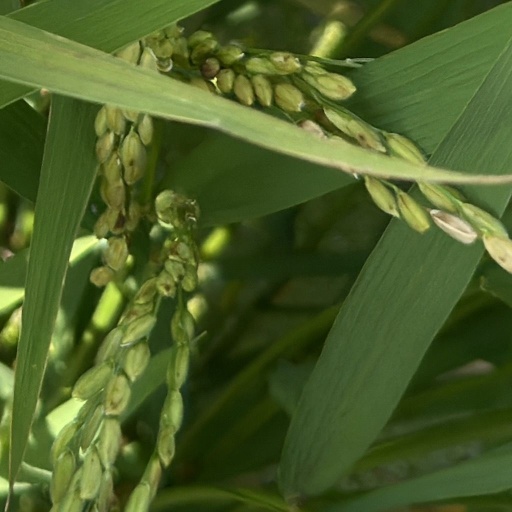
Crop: rice